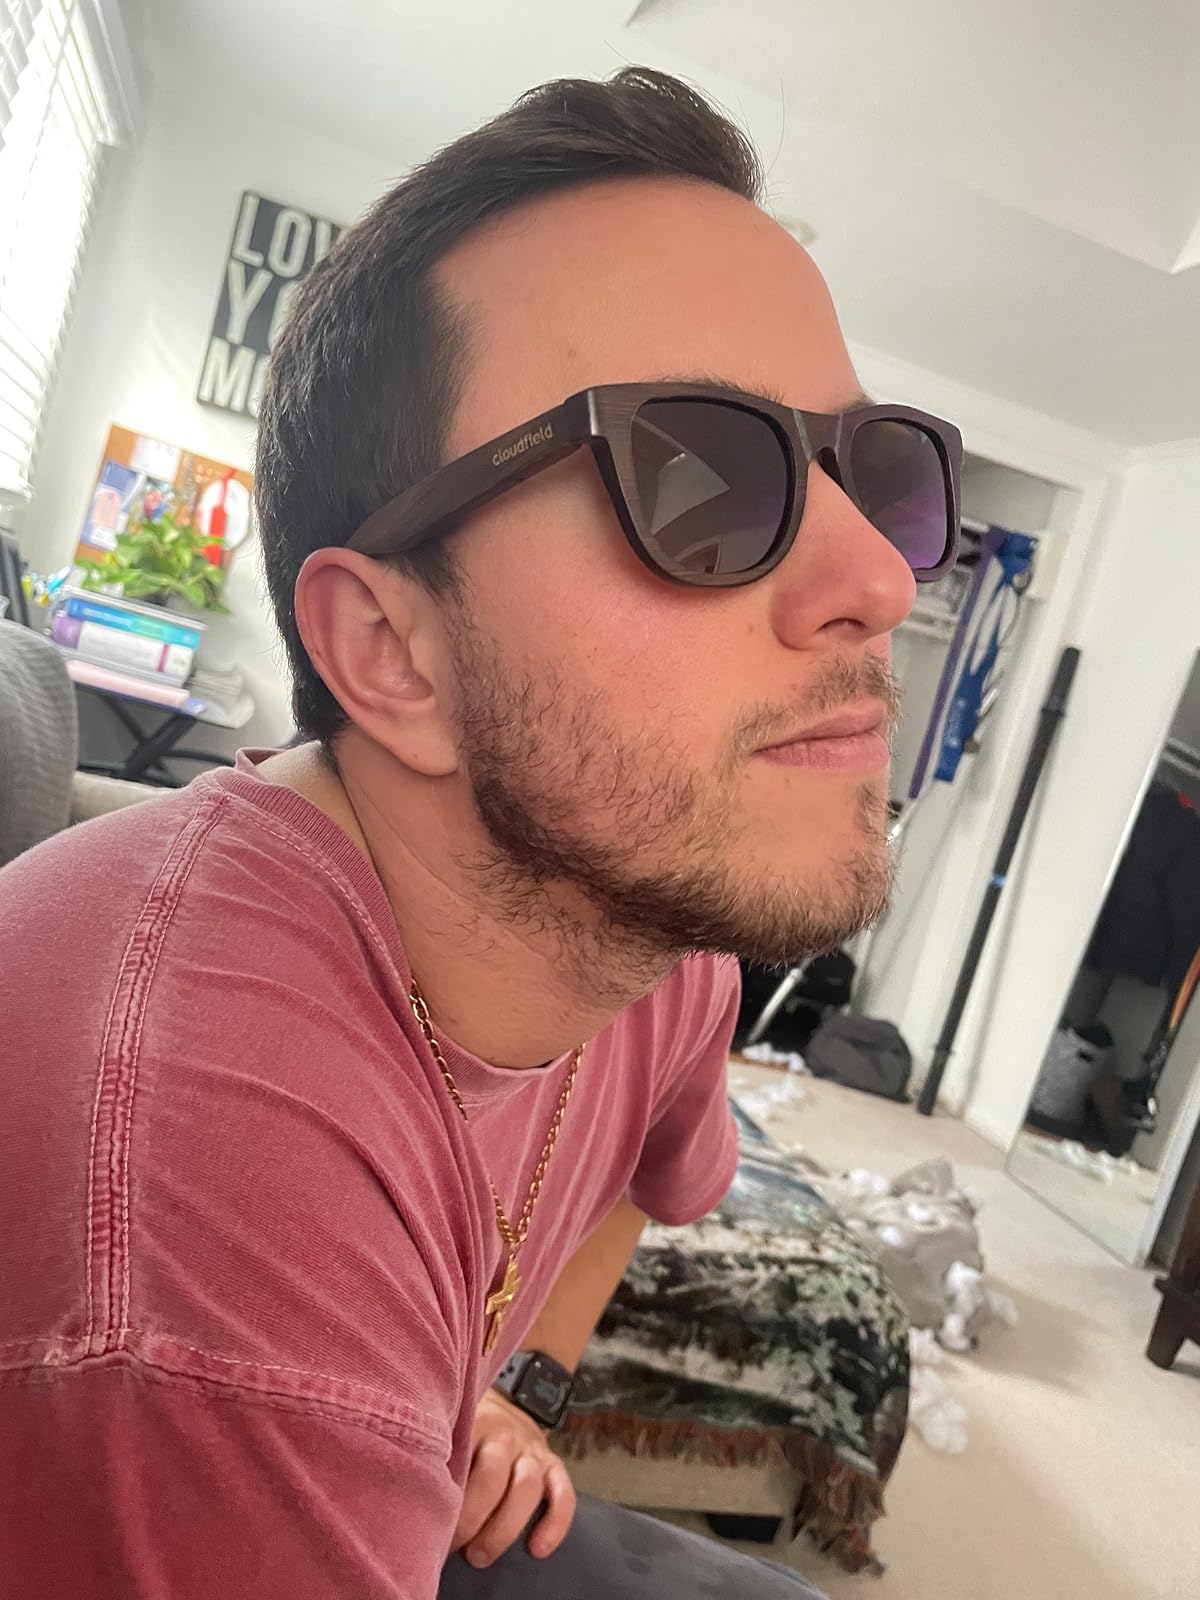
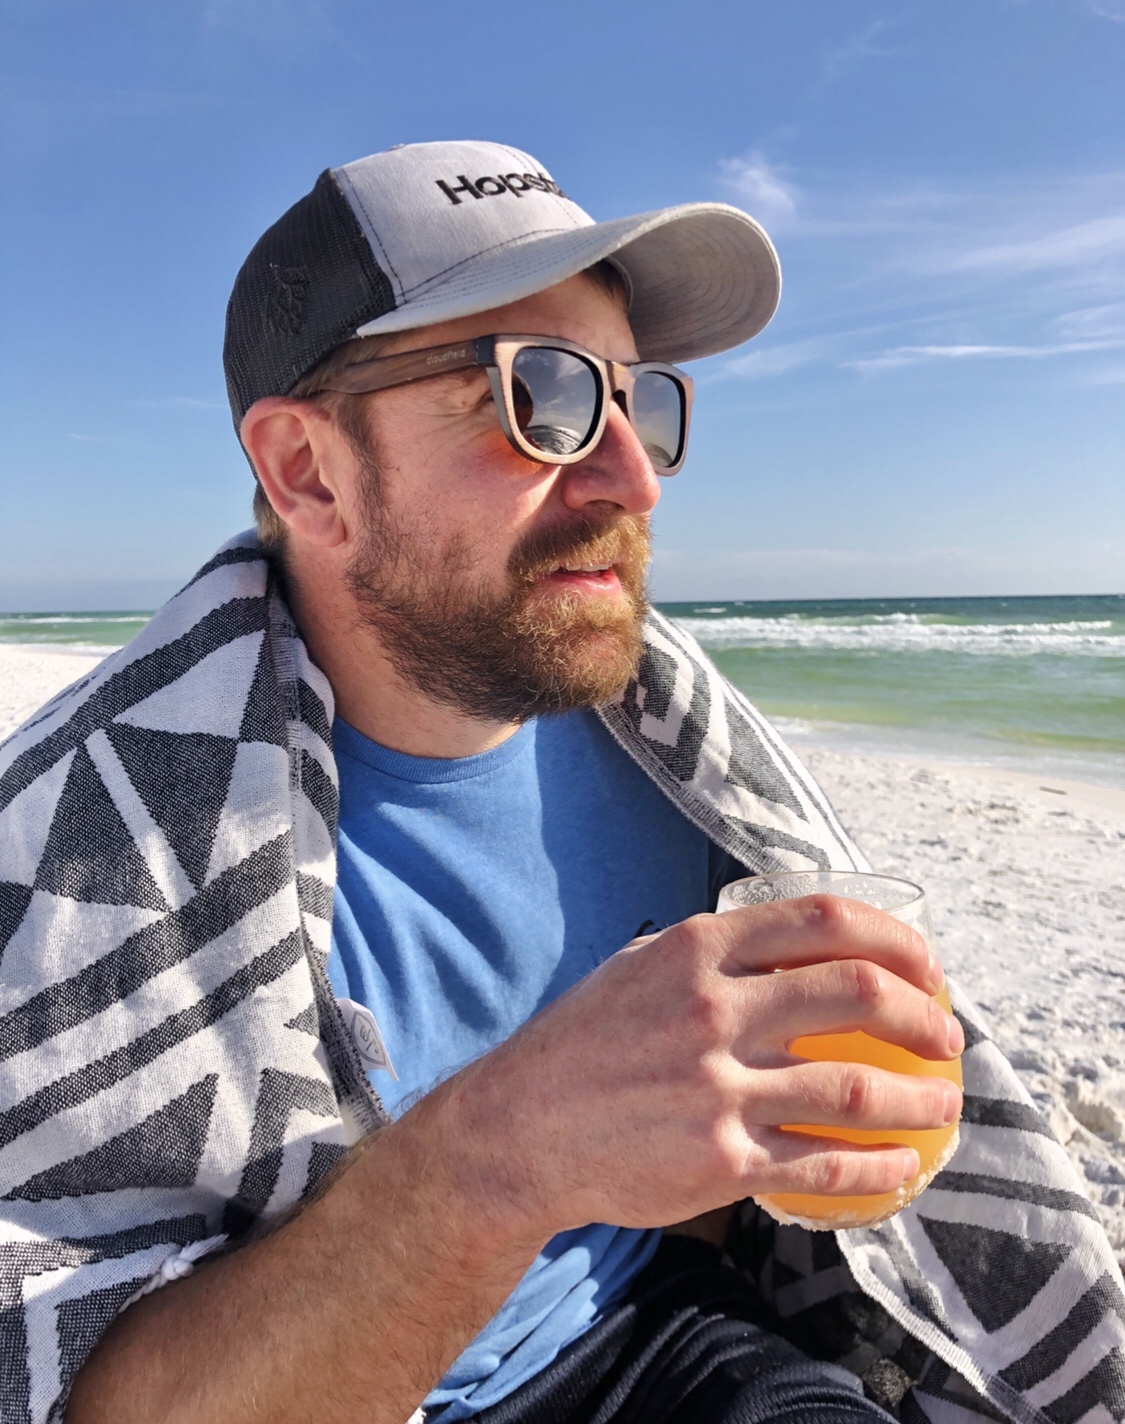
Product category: accessories_sunglasses
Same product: yes